Onward Victoria

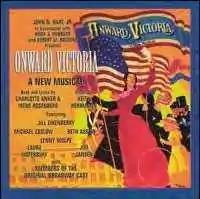

Onward Victoria is a musical (1980) with a book and lyrics by Charlotte Anker and Irene Rosenberg, and music by Keith Herrmann. Its subject is Victoria Woodhull, the 19th-century woman who with her sister were the first women to operate a brokerage firm, at which they became millionaires, and started a newspaper.